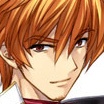
Portrait style: Anime Portrait